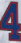
Number: 4